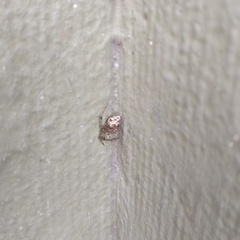
Species: Parasteatoda_tepidariorum